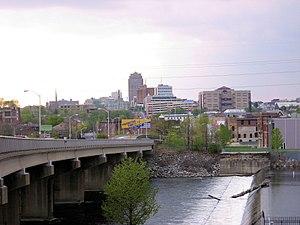
L'aire métropolitaine d'Allentown-Bethlehem-Easton se situe dans la vallée de Lehigh, en Pennsylvanie et dans l'ouest du New Jersey, aux États-Unis.